Old Town Square execution

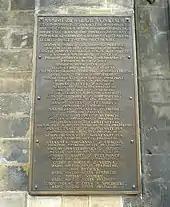
Memorial plaque with names of those executed at the Old Town Hall

The execution of the 27 leaders of the Bohemian Estates Uprising began on 21 June 1621 in Prague on the Old Town Square. The executioner was an utraquist, so they could pray before the execution.